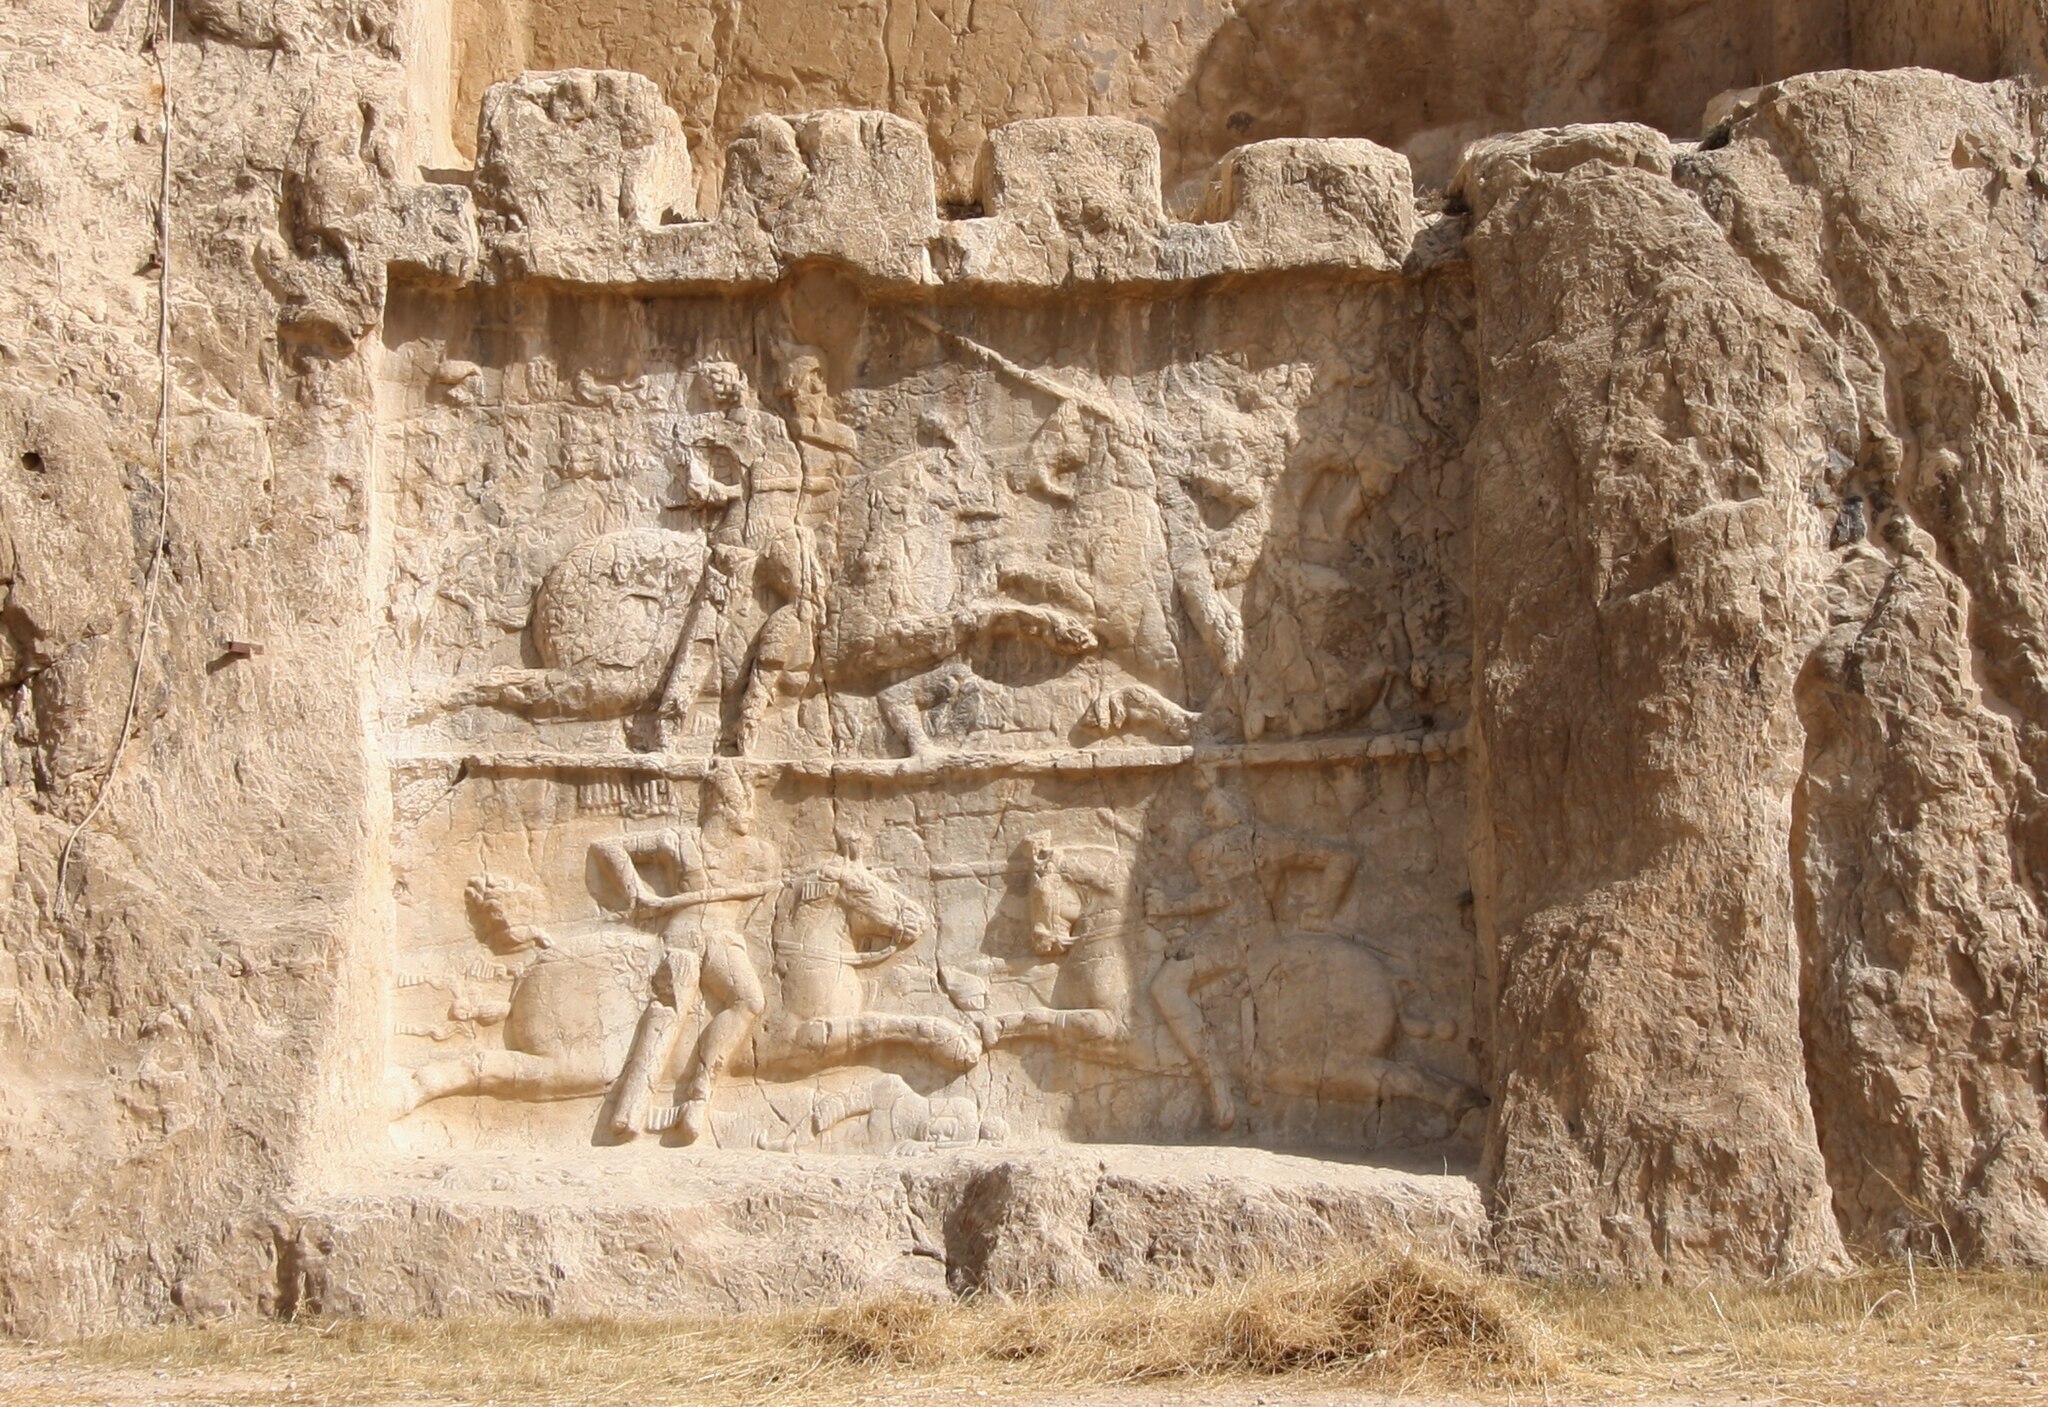
Title: Naqsh-e Rustam (19527595815)
Description: Tombs of Darius I the Great, Xerxes I, Artaxerxes, and, Darius II
Date: 2015-06-11 06:12
Categories: Relief of equestrian combat of Bahram II, Flickr images reviewed by FlickreviewR 2, Files from Blondinrikard Fröberg Flickr stream